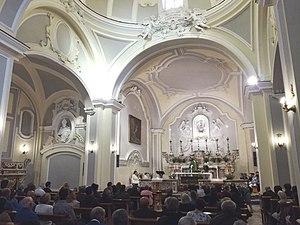
L'église Sainte-Marie-de-la-Consolation de Carbonara est une église baroque de Naples. Elle se trouve en-dessous de l'église San Giovanni a Carbonara.